L. Frank

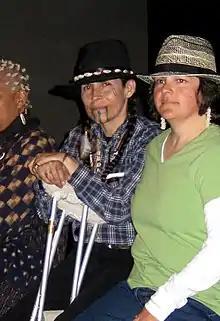
L. Frank (left) with Navajo writer Reid Gómez

L. Frank (born 1952) is the "nom d'arte" of L. Frank Manriquez, an American artist, writer, scholar, cartoonist, and activist for Indigenous languages from California. She lives and works in Santa Rosa, California.